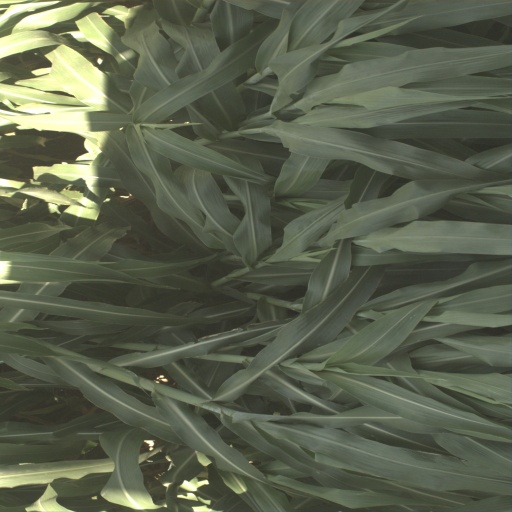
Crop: sorghum